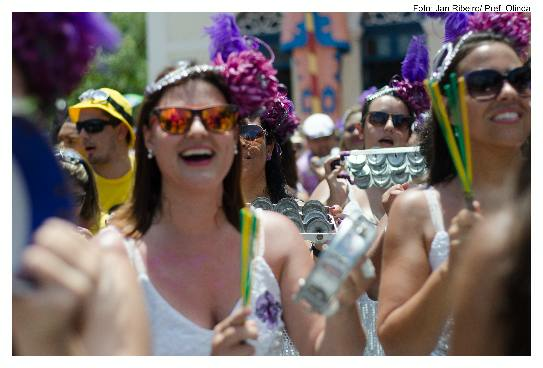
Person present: Yes